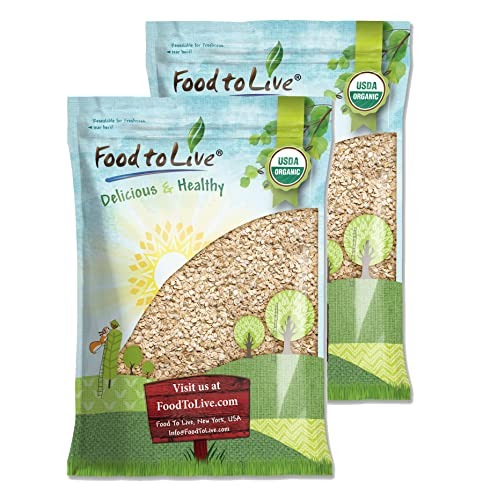
Item Name: Food to Live Gluten Free Organic Regular Rolled Oats, 12 Pounds – Non-GMO, Old-Fashioned, 100% Whole Grain, Vegan, Bulk. Rich in Fiber. Great for Oatmeal, Cereal, Granola, Cookies. Made in USA
Bullet Point 1: ✔️ORGANIC & NON-GMO: Food to Live’s Organic Regular Rolled Oats is a USDA Organic and Non-GMO product. Moreover, it is Kosher, raw, and suitable for vegans.
Bullet Point 2: ✔️GLUTEN-FREE: These Organic Old-Fashioned Oats by Food to Live are Gluten-Free. They are processed and packaged in a Gluten-Free facility.
Bullet Point 3: ✔️HIGHLY NUTRITIOUS, RICH IN FIBER: Derived from whole grains, Organic Rolled Oats preserve protein, dietary fiber, and antioxidants. Moreover, they are chock-full of Iron, Phosphorus, Selenium, Manganese, Thiamin, Riboflavin, and Niacin.
Bullet Point 4: ✔️VERSATILE, GREAT FOR OATMEAL: Organic Regular Rolled Oats are perfect for preparing oatmeal and overnight oats. With a neutral taste, they can be served as a sweet dish with nuts/seeds/fruit or as a side dish to meat/fish. In addition, you can use them for baking granola, cookies, and muffins, mill them into flour, or use as breading for fried foods.
Bullet Point 5: ✔️VERSATILE, GREAT FOR OATMEAL: Organic Regular Rolled Oats are perfect for preparing oatmeal and overnight oats. With a neutral taste, they can be served as a sweet dish with nuts/seeds/fruit or as a side dish to meat/fish. In addition, you can use them for baking granola, cookies, and muffins, mill them into flour, or use as breading for fried foods.
Value: 192.0
Unit: Ounce

Price: 62.87